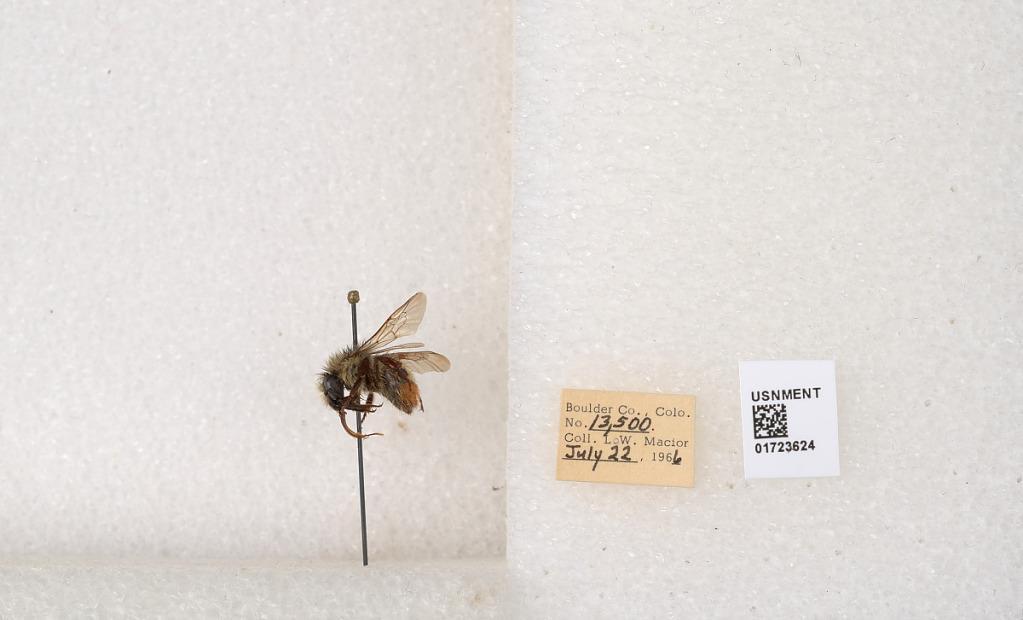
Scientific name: Bombus flavifrons Cresson
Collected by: L. Macior
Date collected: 1966-7-22
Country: United States
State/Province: Colorado
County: Boulder
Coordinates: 40.0925, -105.358